State Council (Russian Empire)

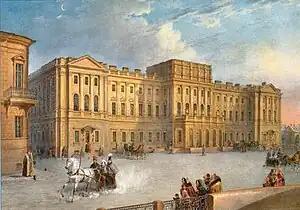
Mariinsky Palace on Saint Isaac's Square was the seat of the State Council in the 20th century.

The State Council was the supreme state advisory body to the tsar in the Russian Empire. From 1906, it was the upper house of the parliament under the Russian Constitution of 1906.